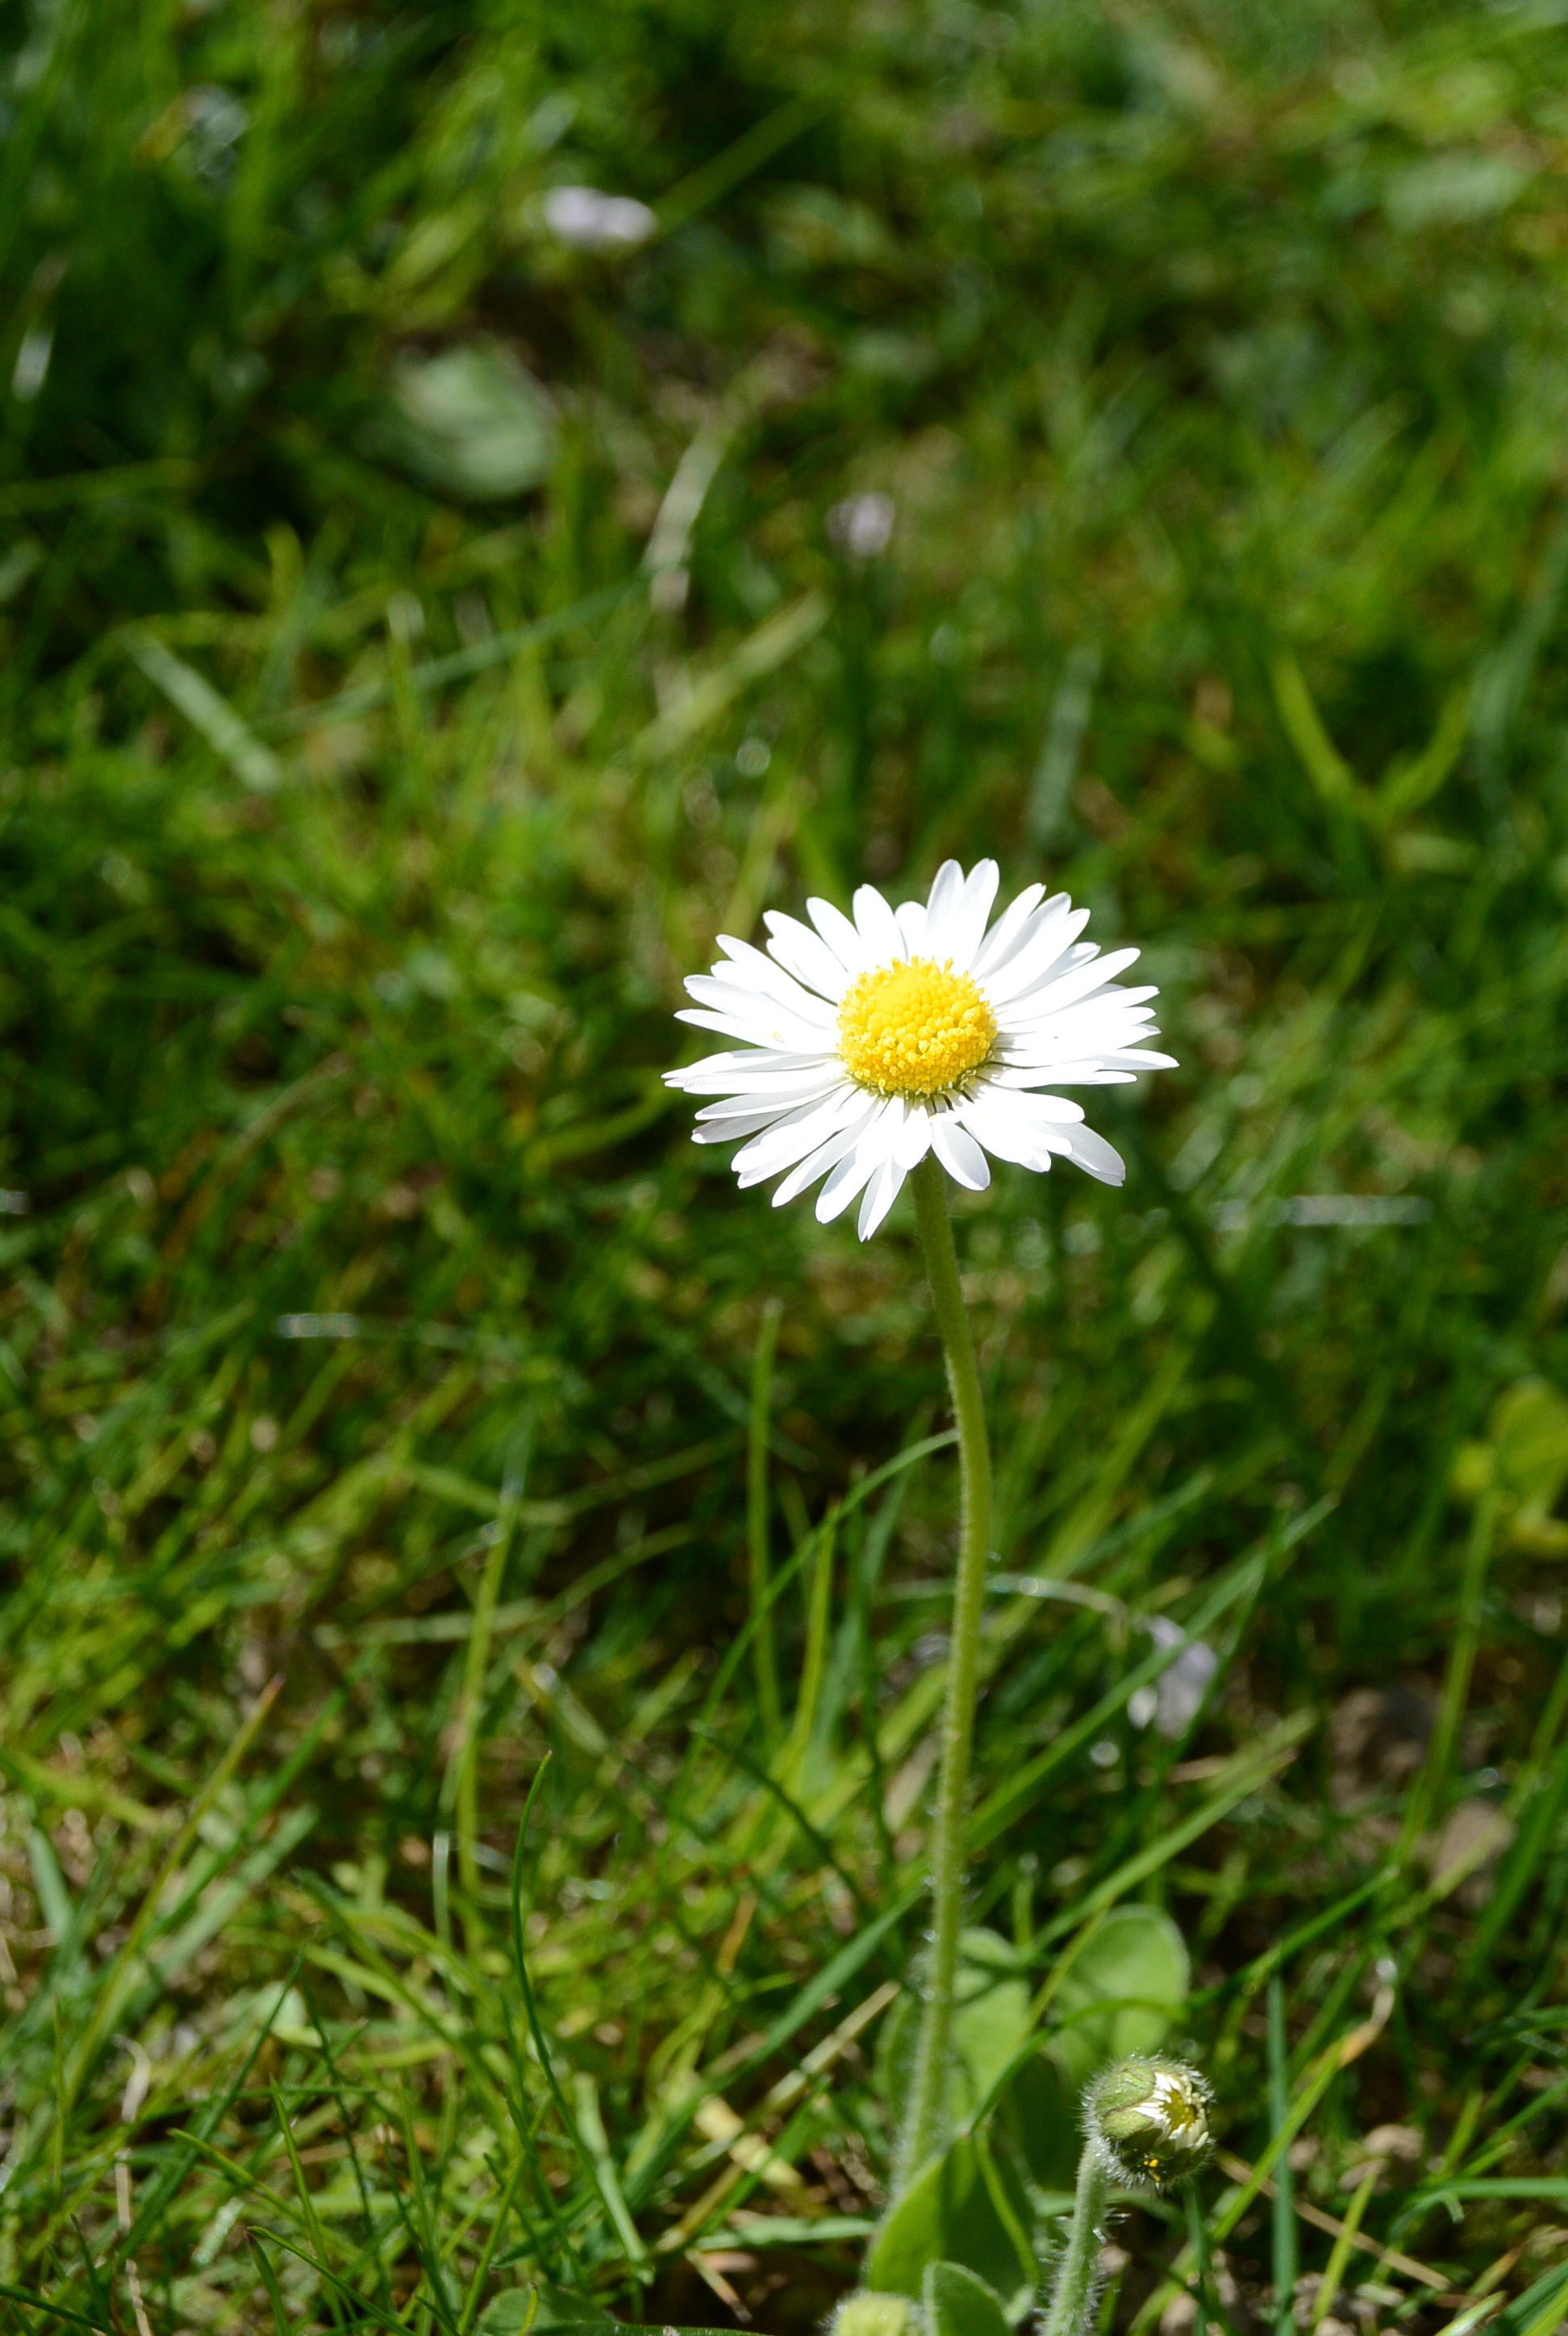
nature, grass, plant, field, lawn, meadow, dandelion, prairie, flower, bloom, daisy, spring, green, botany, flora, wildflower, pointed flower, grassland, flowering plant, daisy family, oxeye daisy, grass family, land plant, chamaemelum nobile